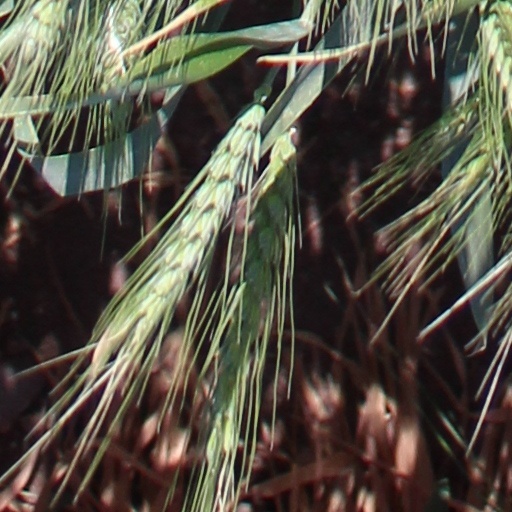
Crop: wheat